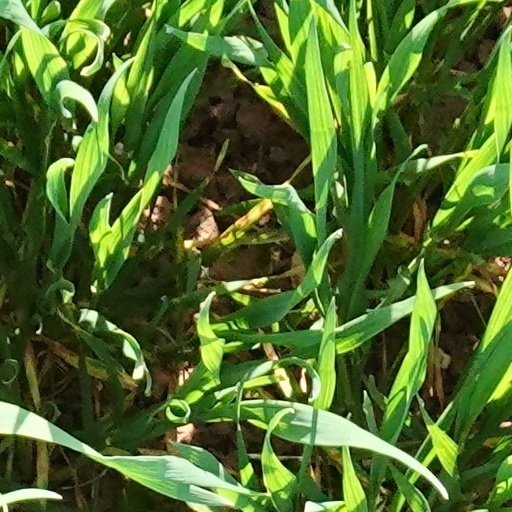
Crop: wheat